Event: Nepal Earthquake
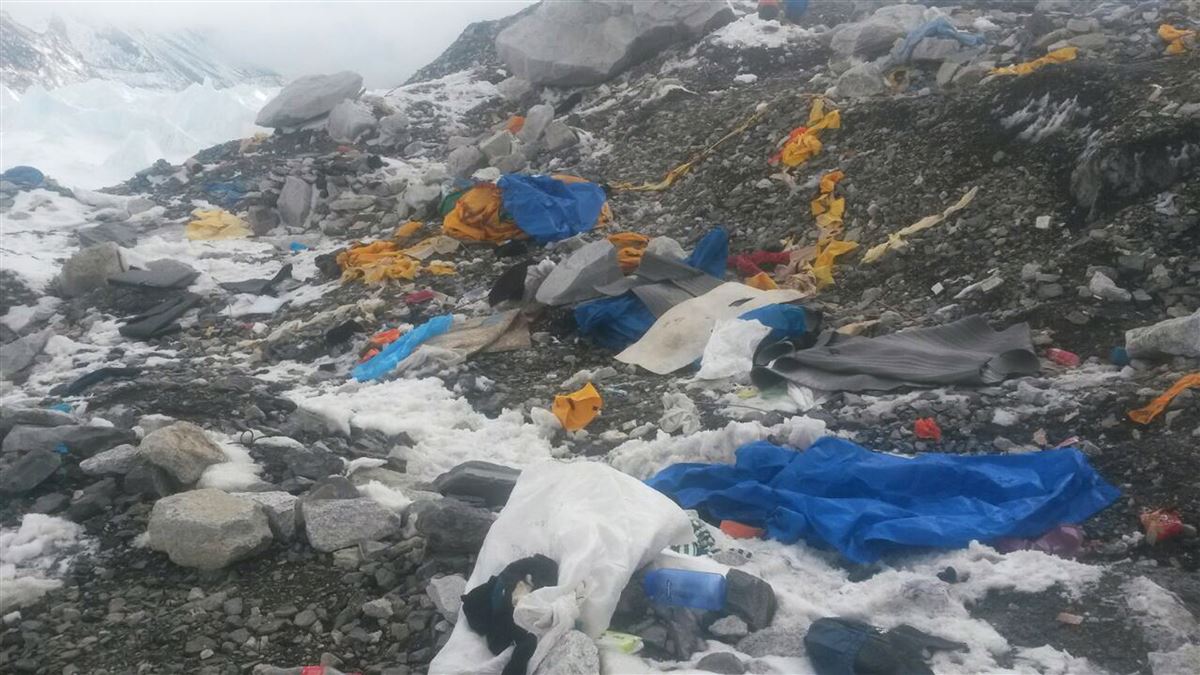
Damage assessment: damage